Super Genjin 2

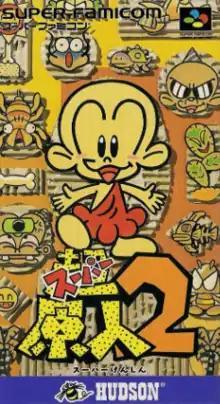

is a 1995 2D platform video game by Hudson Soft for Super Famicom. It is the sequel to "Super Bonk" and the fifth platform game in the "Bonk" series, and the second game in the series overall never to be released outside Japan.